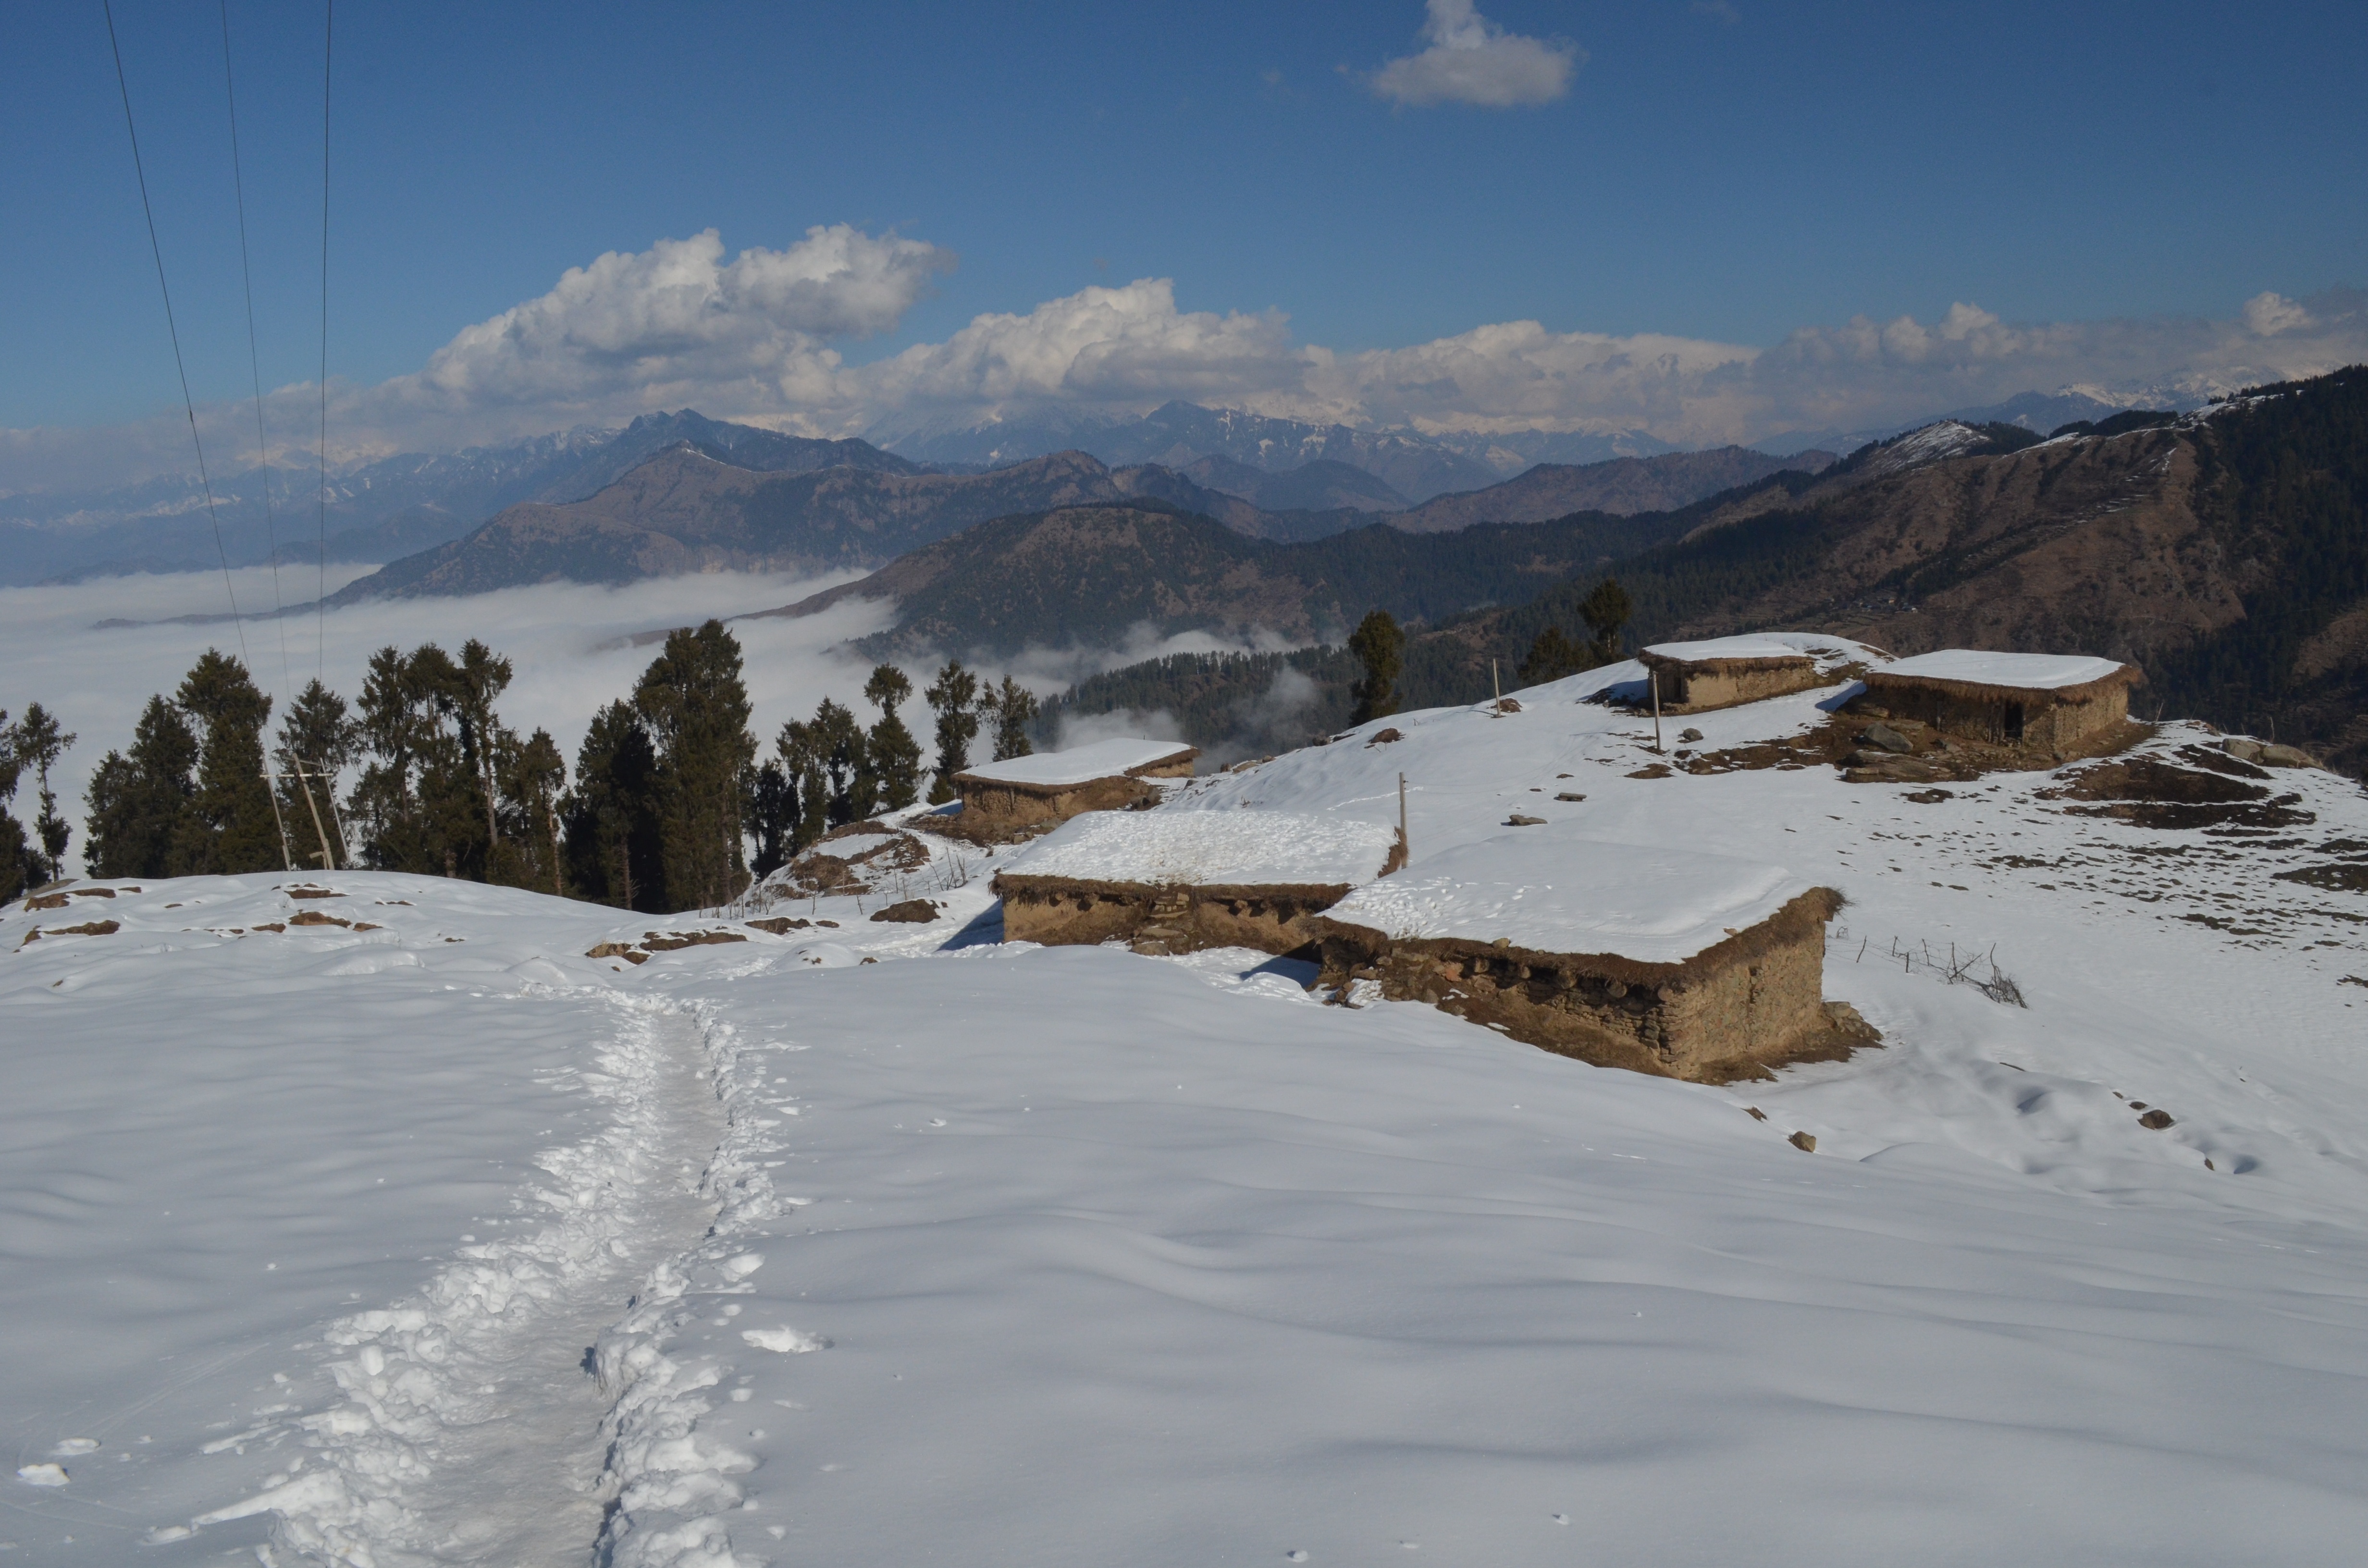
mountain, snow, winter, mountain range, weather, season, ridge, winter sport, alps, plateau, piste, mountain pass, ski equipment, mountainous landforms, geological phenomenon